Jaime Fonalledas

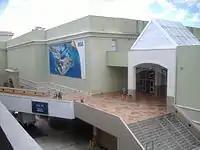
One of the multiple entrances to Plaza Las Americas

Fonalledas was still a child in the late 1950s when the family thought of the idea of developing a shopping center, modeled after Lenox Square in Atlanta and spurred on by the evolution of the concept in the United States. Construction began on the same sugar cane fields on which the Fonalledas family had established their dairy business and Plaza Las Americas was inaugurated in 1968, boasting the first JC Penney store outside the continental United States.